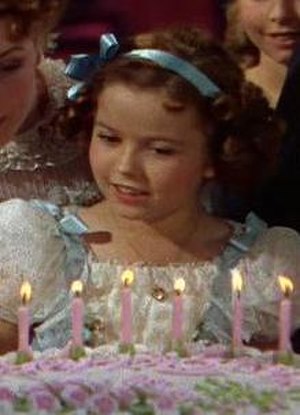
Shirley Temple
Shirley Temple i filmen Little Princess fra 1939.
Shirley Jane Temple, senere kendt som Shirley Temple Black, var en amerikansk skuespiller og diplomat. Hun anses af mange for at være historiens mest kendte barneskuespiller.